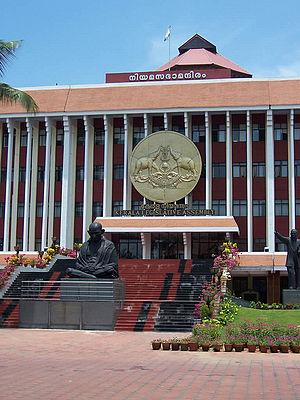
La Vidhan Sabha ou Assemblée législative est la chambre basse ou la chambre unique d'un État indien. La chambre législative dans les territoires de Delhi et de Pondichéry s'appelle également Vidhan Sabha. Dans les États qui disposent d'une chambre haute, celle-ci s'appelle Vidhan Parishad.